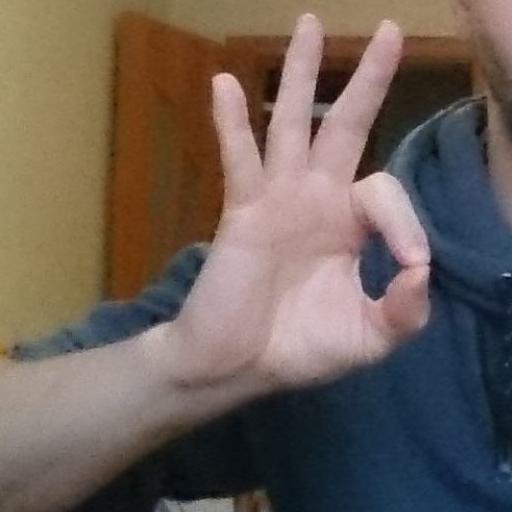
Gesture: ok